Al Jarreau

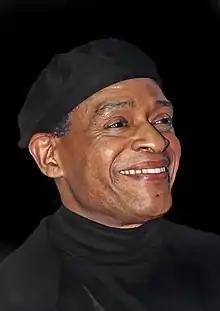
Jarreau in 1997

Alwin Lopez Jarreau (March 12, 1940 – February 12, 2017) was an American singer. His 1981 album "Breakin' Away" spent two years on the "Billboard" 200 and is considered one of the finest examples of the Los Angeles pop and R&B sound. The album won Jarreau the 1982 Grammy for Best Male Pop Vocal Performance. In all, he won ten Grammy Awards and was nominated 19 other times during his career.